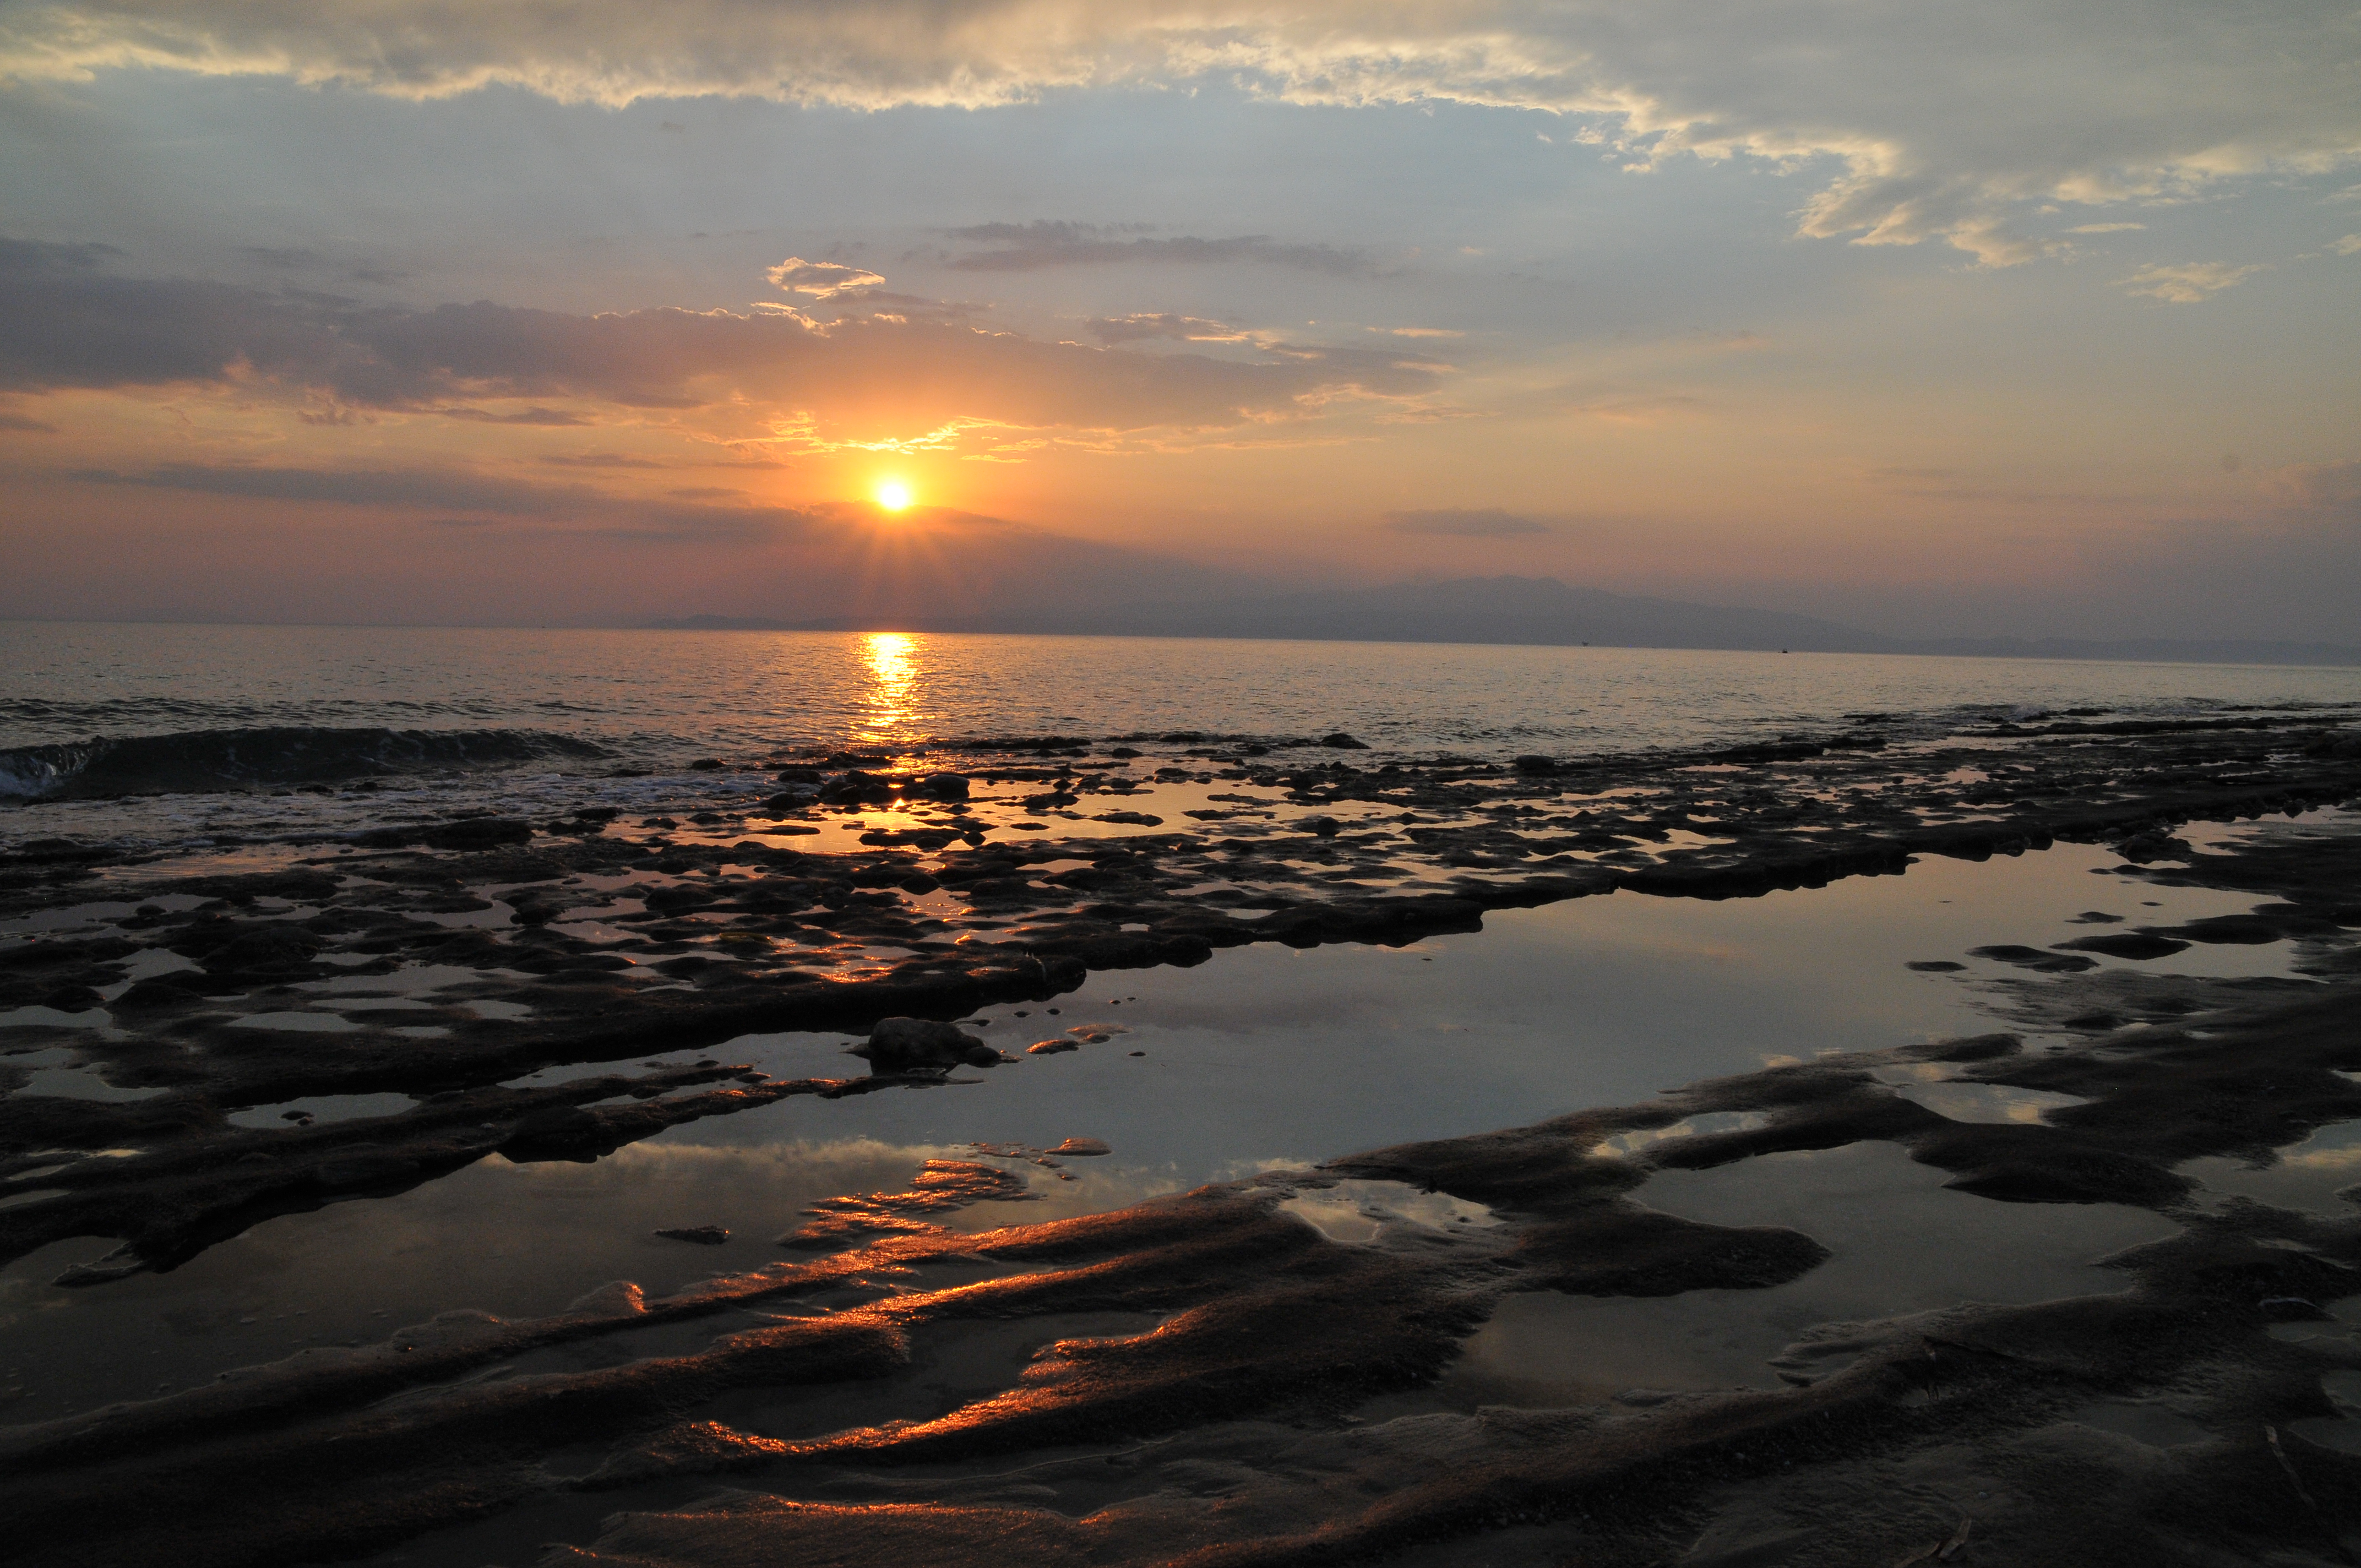
sunset, sky, horizon, water, sea, sunrise, reflection, ocean, cloud, evening, afterglow, sun, dusk, morning, calm, water resources, shore, sunlight, wave, sound, coast, atmosphere, red sky at morning, dawn, beach, tide, landscape, vacation, photography, mudflat, wind wave, meteorological phenomenon, winter, cumulus, channel